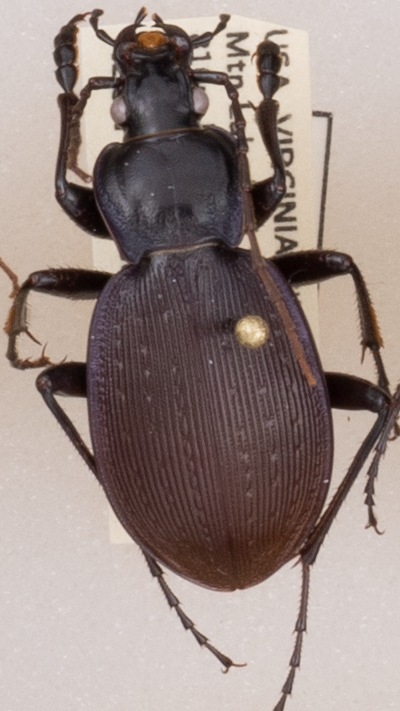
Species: Carabus goryi
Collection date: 2018-09-25
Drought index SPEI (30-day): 1.594
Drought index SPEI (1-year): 1.69
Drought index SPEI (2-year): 1.594